Nagoya City Hall

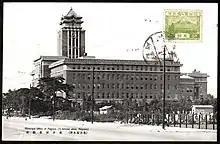
Japan 1934 stamped photo postcard showing the municipal office of Nagoya

1-1, Sannomaru 3-chome, Naka-ku, Nagoya, Japan (Postal code 460-8508).